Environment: real
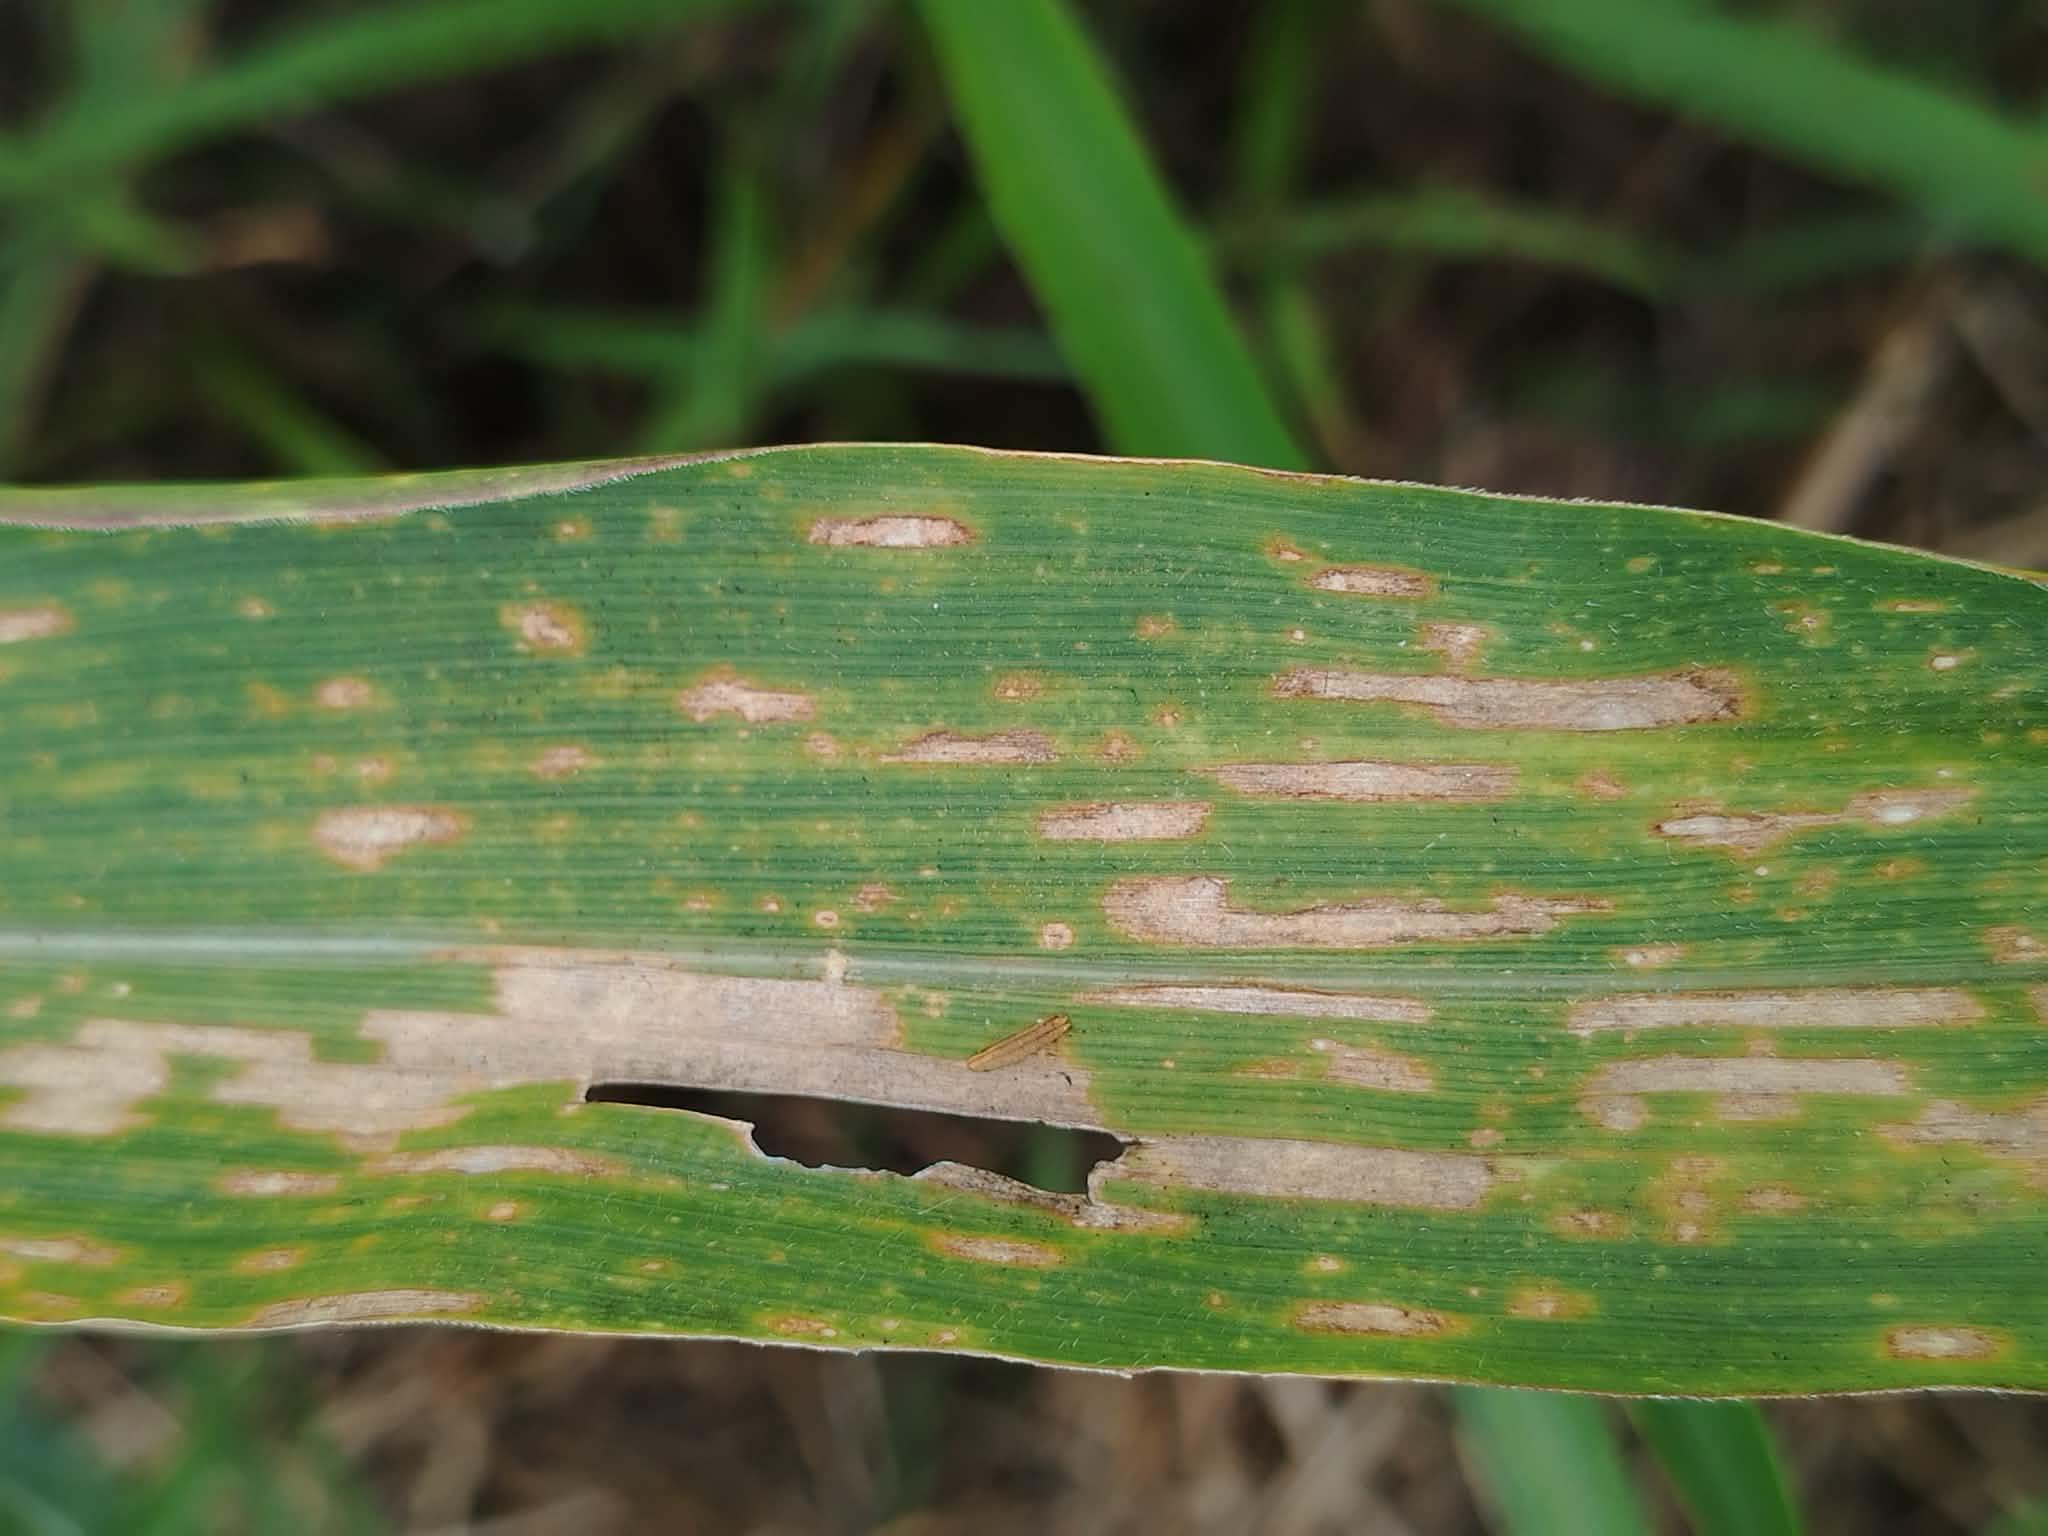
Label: gray_leaf_spot